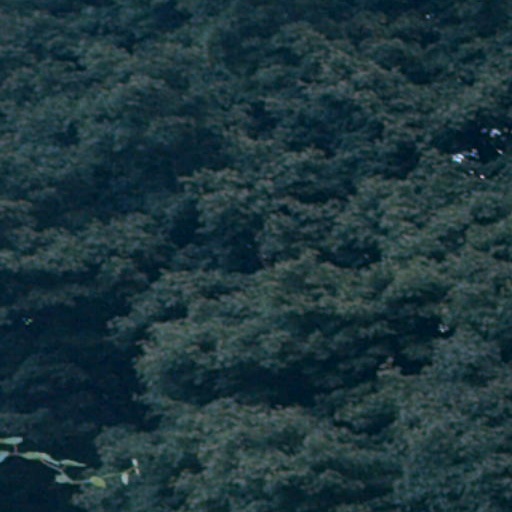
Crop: cassava